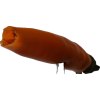
Label: pepper